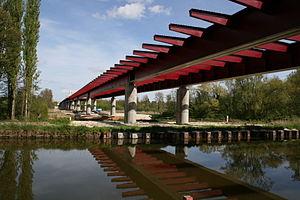
La section Artenay-Courtenay de l’autoroute A19 est une section de l’autoroute A19 mise en service le 16 juin 2009 et permettant de relier les autoroutes A5 et A6 à l’autoroute A10. Elle est située dans sa presque totalité dans le département du Loiret puisque sur 101 km, seulement 500 m sont dans le département de l’Yonne.
L’autoroute A19 est une autoroute française reliant l’A5 à l’A10 entre Sens dans le département de l’Yonne et Artenay dans le département du Loiret. Elle s'inscrit dans le plan du grand contournement de Paris. A19 est couvert par Autoroute Info et Radio Vinci Autoroutes en 107.7FM.
Cette page présente la liste des ponts du département français du Loiret.
Le viaduc sur le Loing, ou viaduc du Loing, est un pont métallique de type bipoutre français franchissant le Loing entre Cepoy et Fontenay-sur-Loing, dans le département du Loiret et la région Centre-Val de Loire. Il supporte l’autoroute A19.